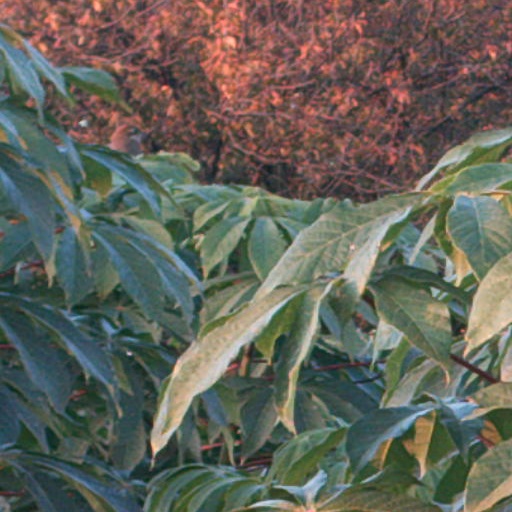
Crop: cassava